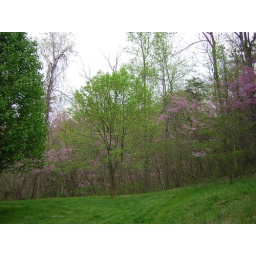
black walnut and redbuds in bloom on the east side of the house